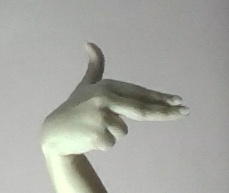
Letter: ghain